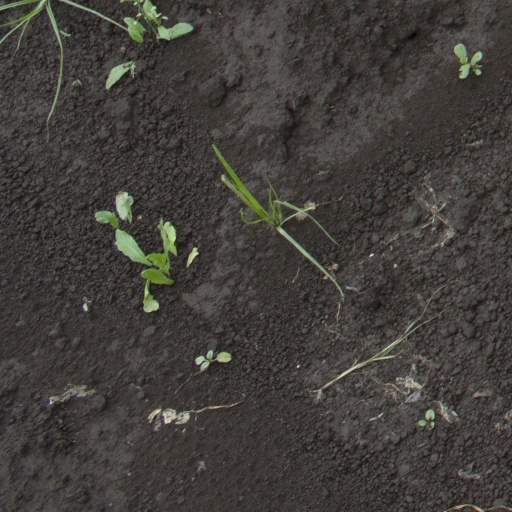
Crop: soybean